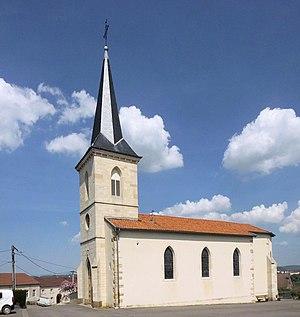
L'église de la Conversion-de-Saint-Paul à Saint-Paul
Saint-Paul est une commune française située dans le département des Vosges en région Grand Est.